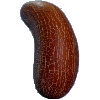
Label: Cucumber Ripe 1